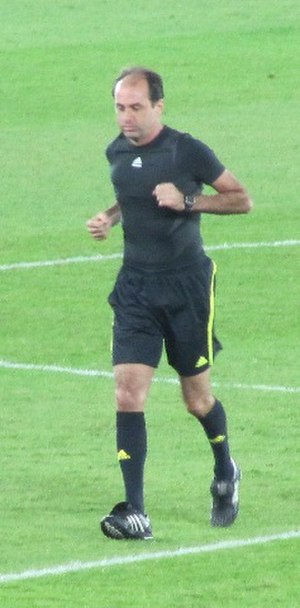
Carlos Eugênio Simon
Carlos Eugênio Simón er en tidligere brasiliansk fodbolddommer. Han dømte internationalt under det internationale fodboldforbund FIFA fra 1995 til 2010, hvor han var placeret i den sydamerikanske dommergruppe. Han har deltaget ved 3 VM slurunder, hvor det i alt er blevet til 7 kampe.